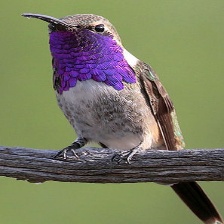
Species: LUCIFER HUMMINGBIRD
Scientific name: CALOTHORAX LUCIFER
ImageNet parent category: hummingbird